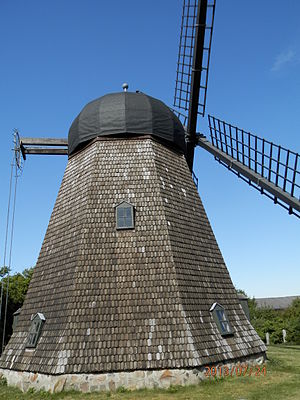
Refsbøl Mølle
Refsbøl Mølle, fotograferet i sommeren 2013
Refsbøl Mølle, Sydthy, Danmark
.